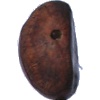
Label: Chestnut 1